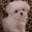
Label: dog